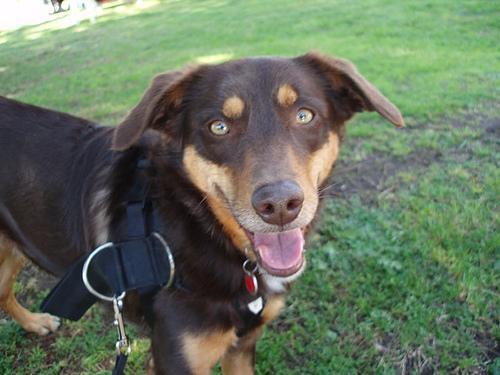
kelpie